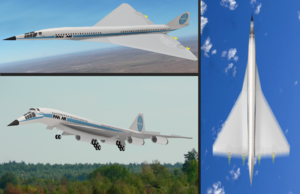
Le Lockheed L-2000 constitue la proposition de Lockheed lors d'une compétition lancée dans les années 1960 par le gouvernement américain pour construire le premier supersonique de transport des États-Unis. Le L-2000 est écarté au profit du Boeing 2707, mais le développement du projet est finalement arrêté pour des raisons à la fois techniques, environnementales et économiques.